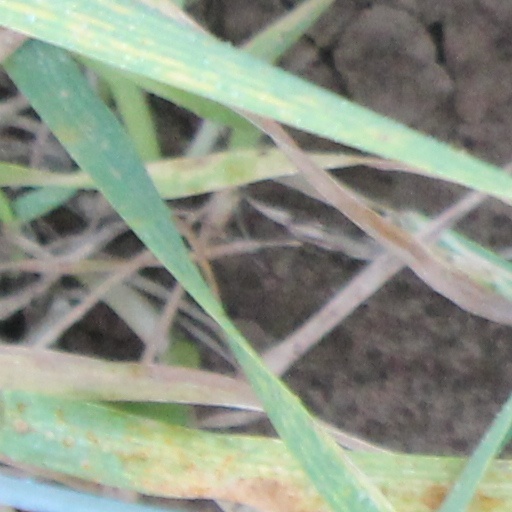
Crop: wheat